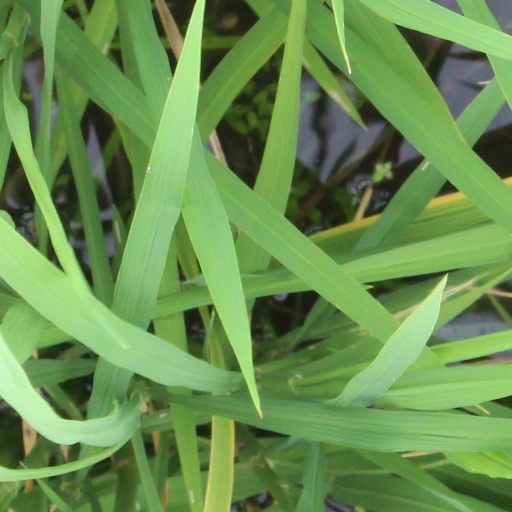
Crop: rice